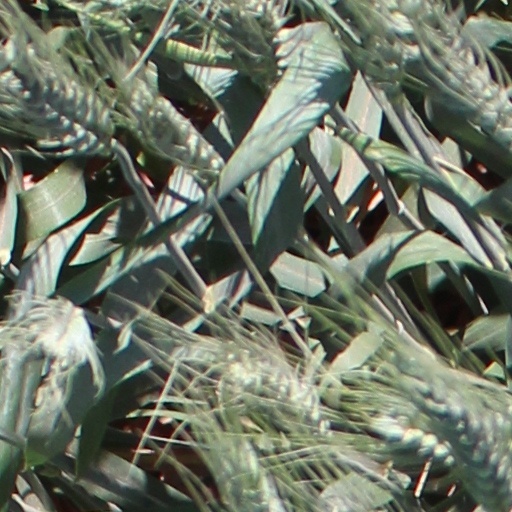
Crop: wheat